Red-capped plover

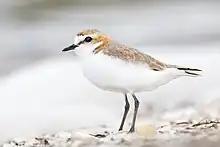
Female

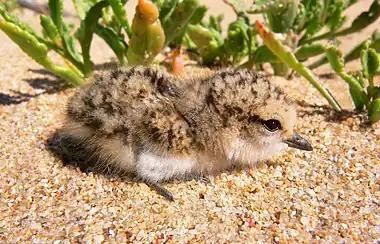
A chick, adopting a camouflaged position that helps it avoid detection by predators such as gulls and crows.

The red-capped plover is a seasonal breeder on the coasts of Australia, but breeds in response to unpredictable rains inland. The plover nests on the ground close to wetlands; the nest is a small depression in the ground, with minimal or no lining. The clutch of two pale yellowish-brown eggs are speckled with black spots. The Incubation period is 30 days; incubating is mainly done by the female. Upon hatching, the young are open-eyed, mobile, and relatively mature (precocial); they flee the nest shortly after birth (nidifugous).